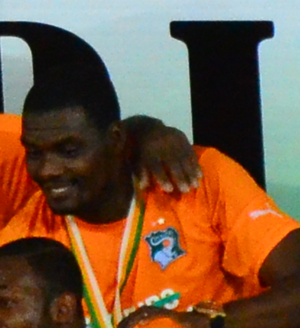
Sylvain Gbohouo, né le 29 octobre 1988, est un footballeur international ivoirien. Il évolue au poste de gardien de but, au Tout Puissant Mazembe.